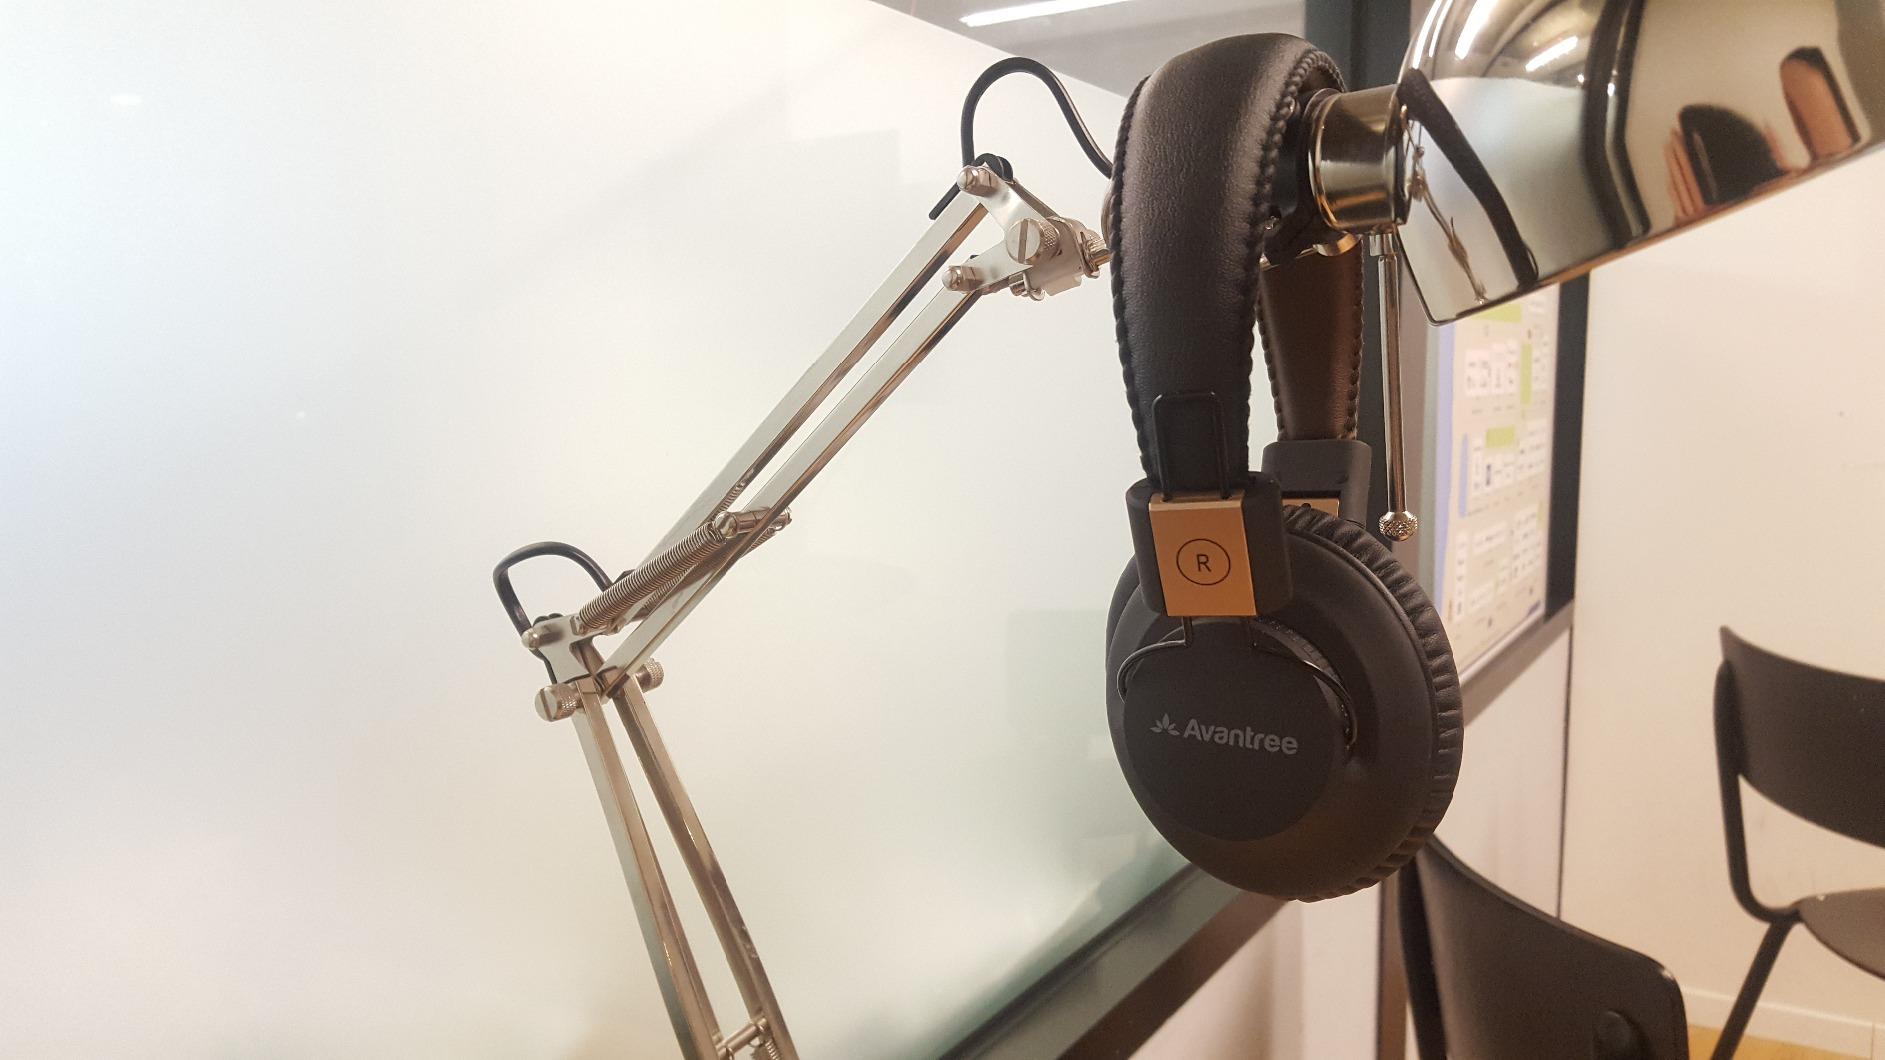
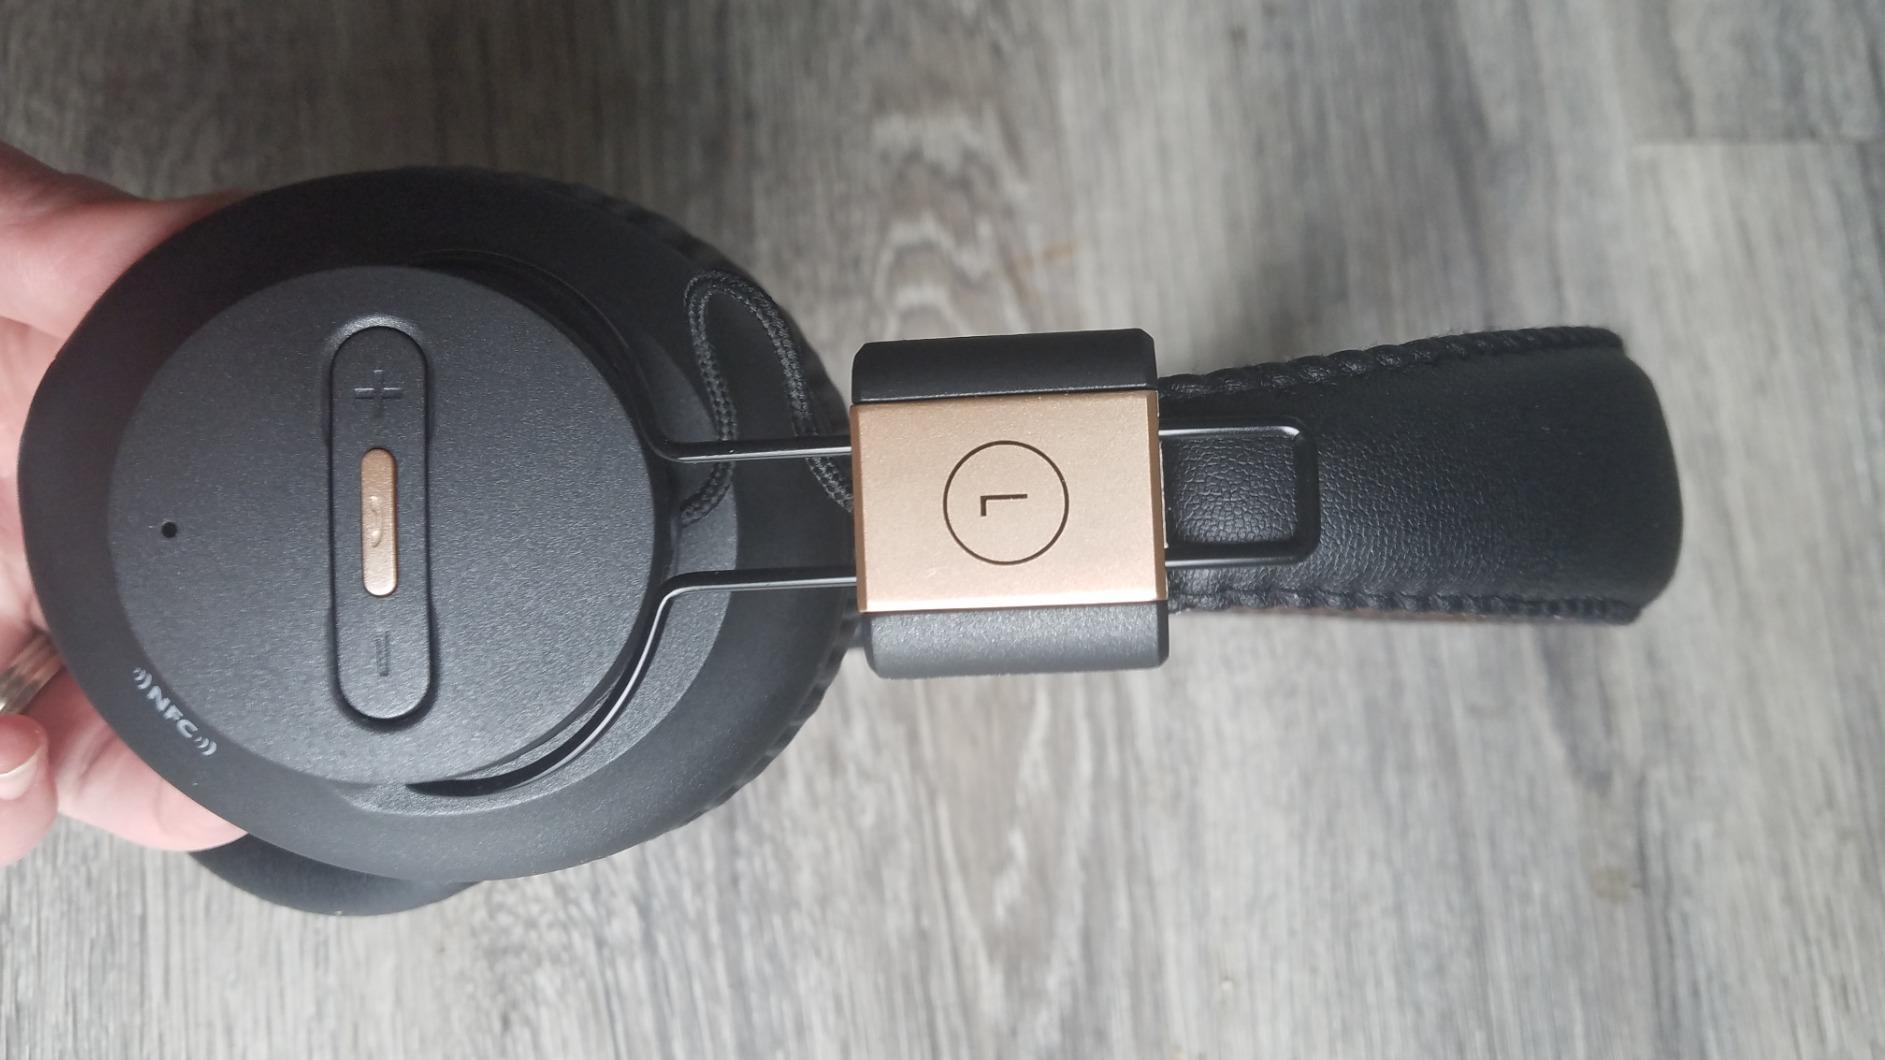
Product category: headphones
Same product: yes